Israeli war crimes

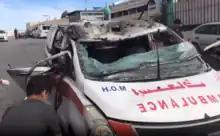
Palestine Red Crescent Society ambulance bombed outside Nasser Hospital while carrying three wounded

Medical professionals alleged Israel broke medical neutrality, a war crime under the Geneva Conventions. Numerous reports emerged of the IDF targeting ambulances and health facilities with airstrikes. In a statement, the World Health Organization stated, "There are verified reports of deaths of health care workers and destruction of health facilities, which denies civilians the basic human right of life-saving health care and is prohibited under International Humanitarian Law." The WHO additionally condemned Israel's order to evacuate 22 hospitals in northern Gaza, stating healthcare workers faced the "impossible" choice of leaving critical patients behind; risking their own lives by staying put; or endangering patients' lives by transferring them.